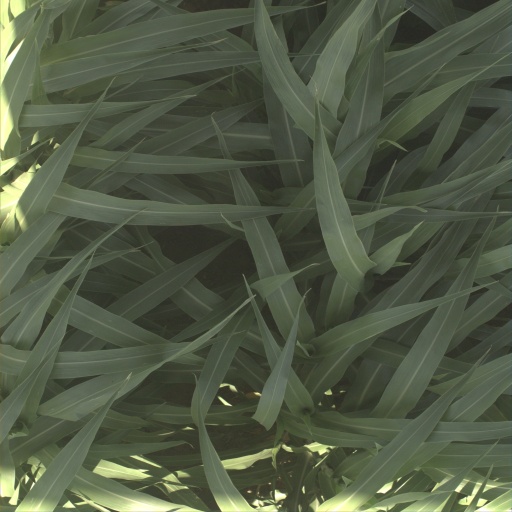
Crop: sorghum